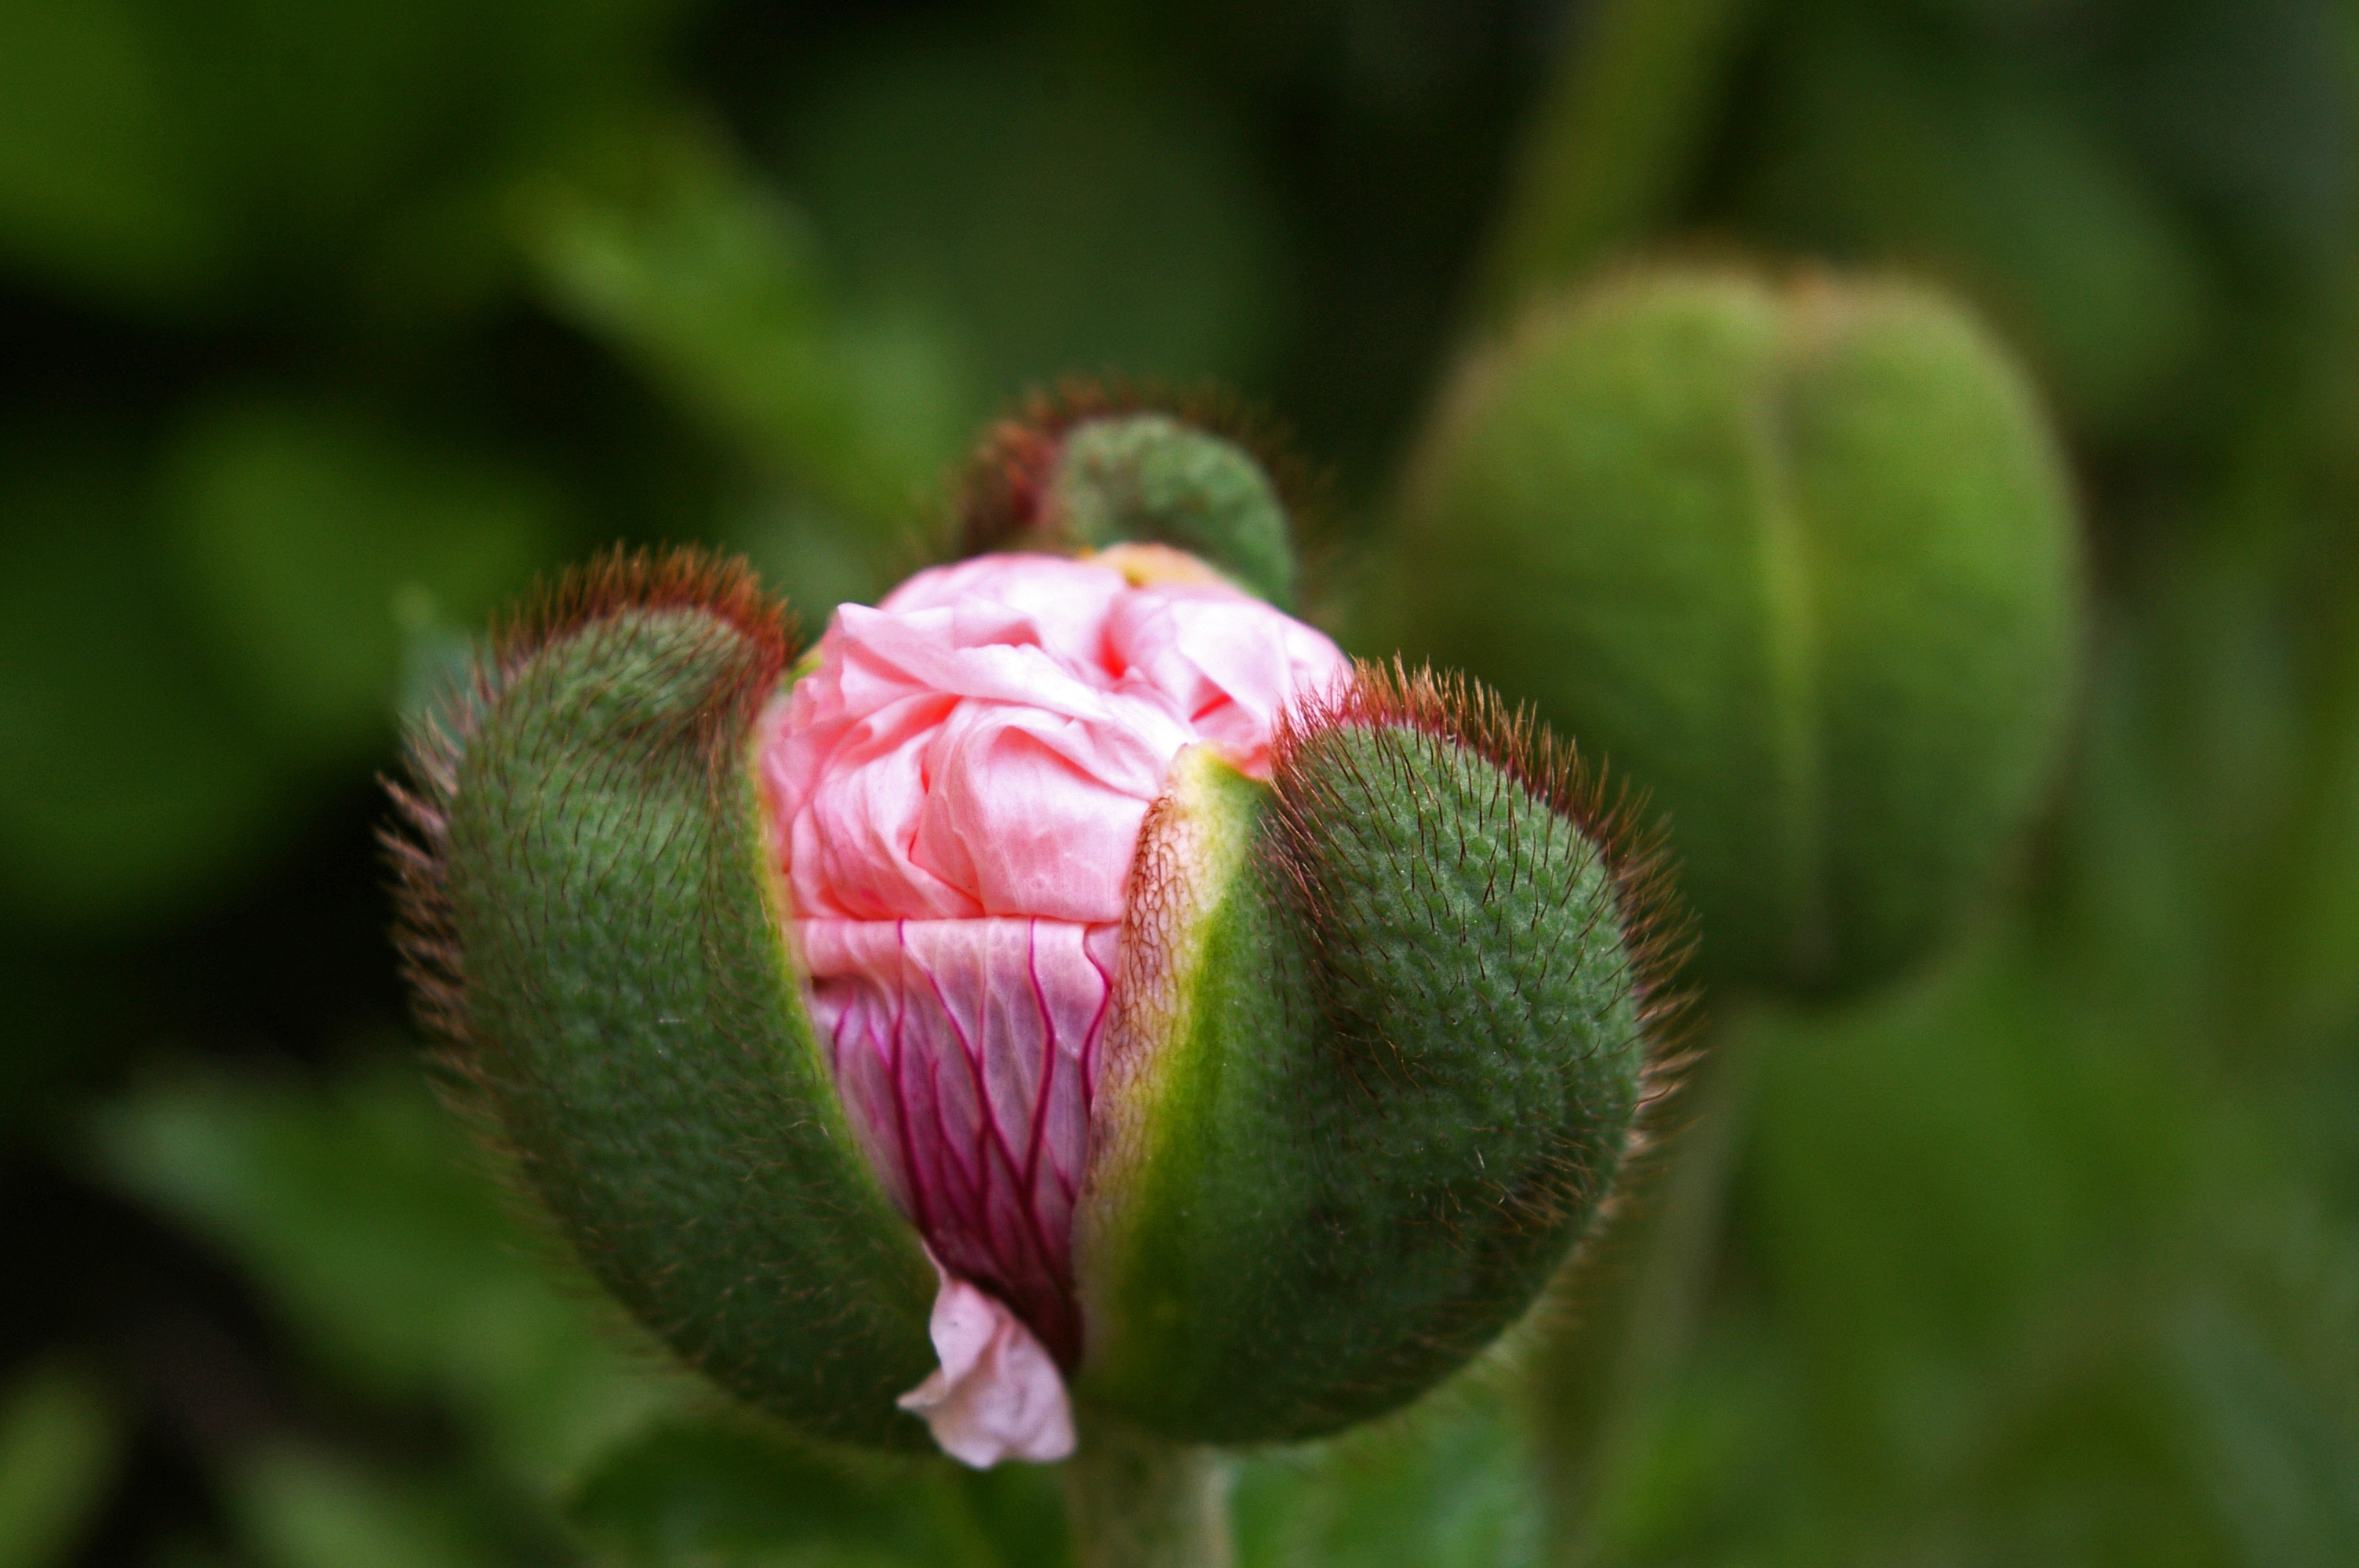
nature, blossom, plant, photography, leaf, flower, petal, bloom, summer, green, produce, grow, botany, garden, pink, close, flora, wildflower, close up, klatschmohn, hairy, poppy, horticulture, bud, awakening, braces, macro photography, bursting, flowering plant, mohngewaechs, poppy bud, buds drive, plant stem, land plant